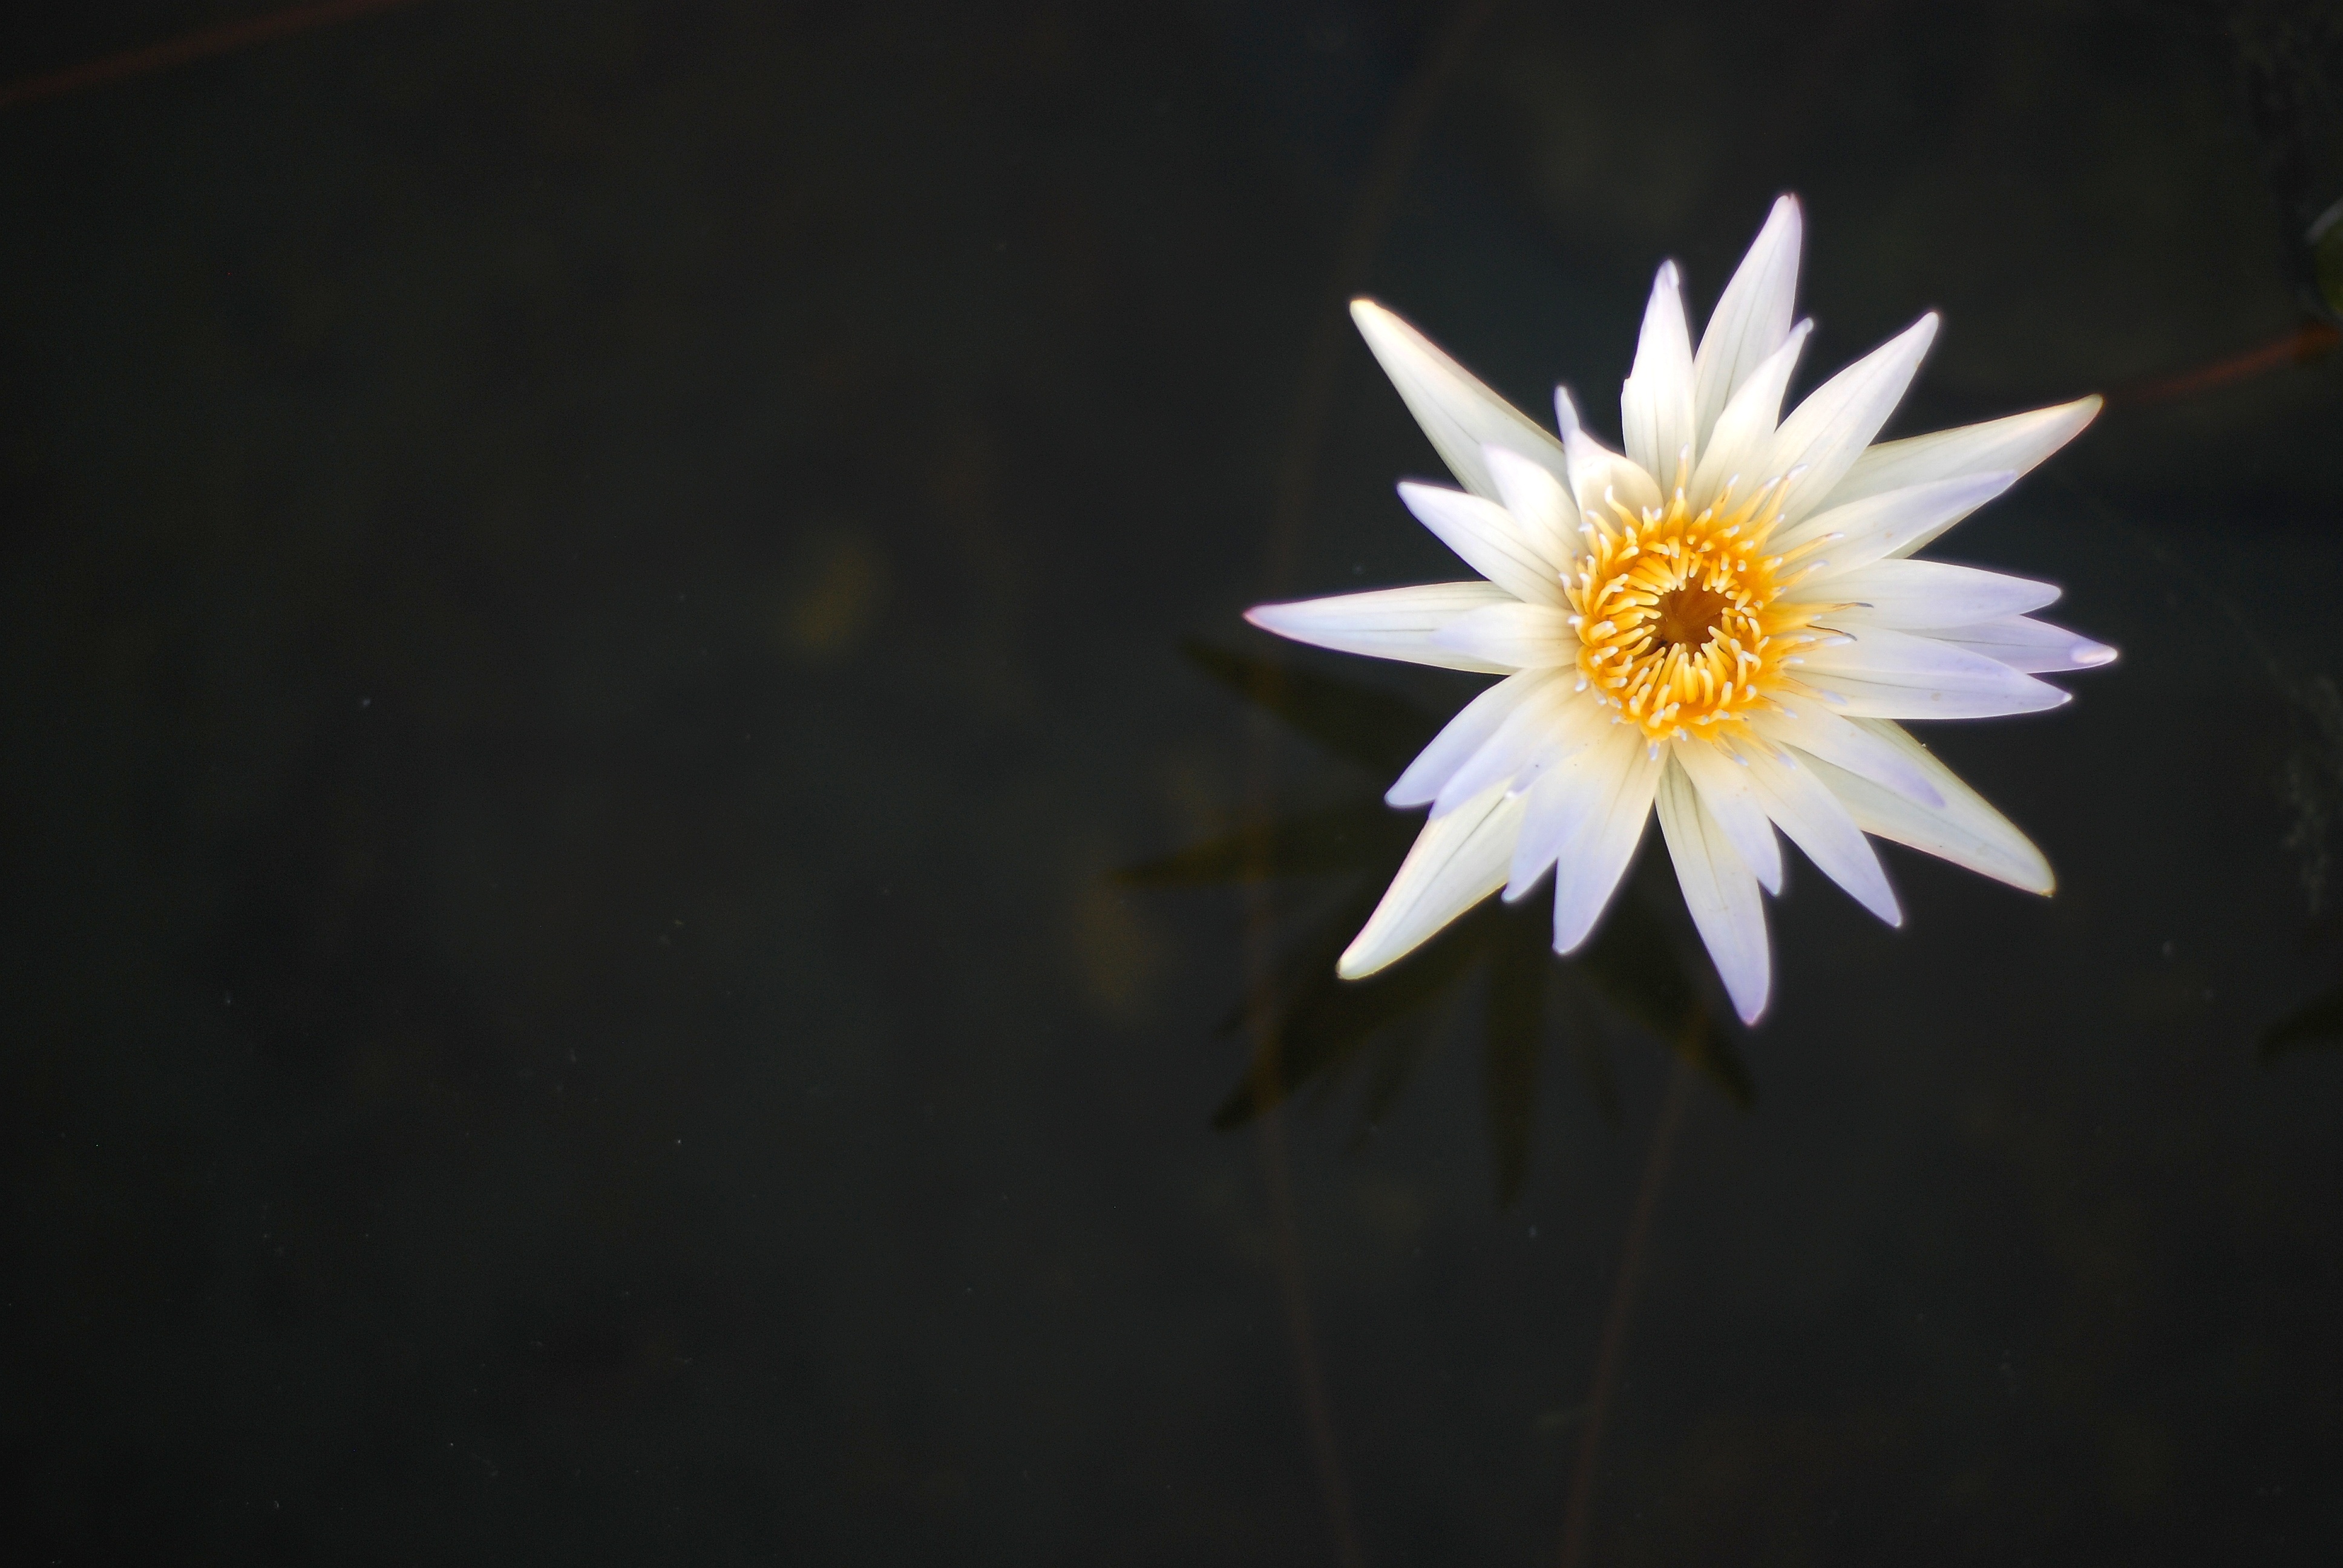
nature, plant, flower, petal, blooming, flora, water lily, macro photography, flowering plant, land plant